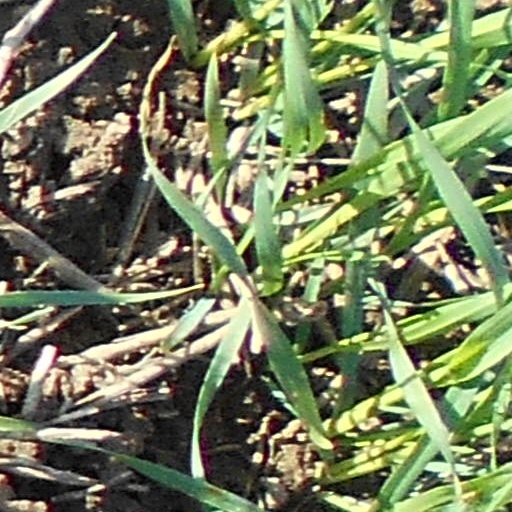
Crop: wheat